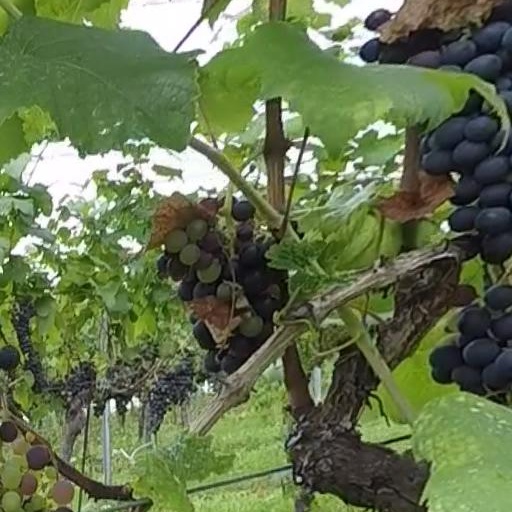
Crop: grape